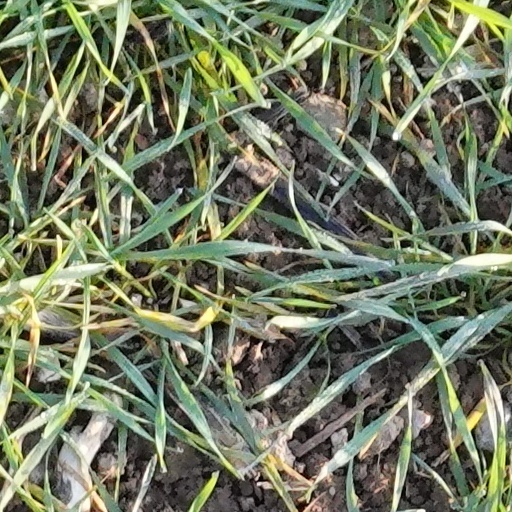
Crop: wheat